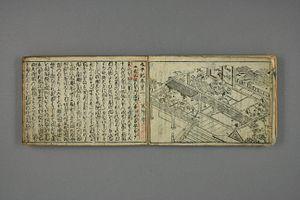
page du Teiheiki, page 5 du premier volume provenant d'une édition de 1698
Le Taiheiki est une œuvre japonaise sur l'histoire du Japon. C'est un grand récit sur les cinquante années de guerre, de 1318 à 1368, composé de 40 rouleaux. Il commence par le couronnement de l'empereur Go-Daigo, aborde la destruction du shogunat de Kamakura, la restauration de Kemmu puis sa fin, la mort de Yoshiakira Ashikaga jusqu'à l'entrée en fonction de Yoriyuki Hosokawa.